Randolph–Macon College

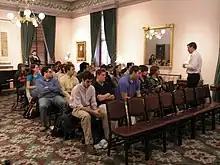
Governor Mark Warner speaks to students in a classroom at Randolph Macon

Randolph–Macon offers two undergraduate degrees: the bachelor of arts and the bachelor of science. All students must satisfy the general collegiate curriculum, which requires them to take courses in each of the college's "Areas of Knowledge": civilizations, arts and literature, natural and social sciences, mathematics, foreign languages, and wellness. Its most popular majors, based on 2023 graduates, were: